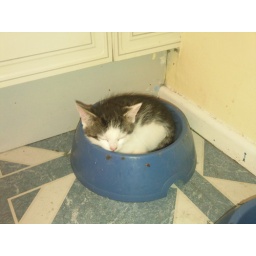
kitten asleep in dog bowl